Dominique Lecourt

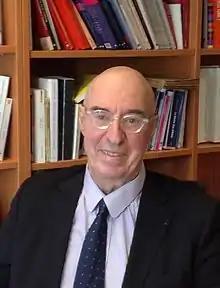
Lecourt in 2013

Dominique Marie François Lecourt (5 February 1944 – 1 May 2022) was a French philosopher. He is known in the Anglophone world primarily for his work developing a materialist interpretation of the philosophy of science of Gaston Bachelard.